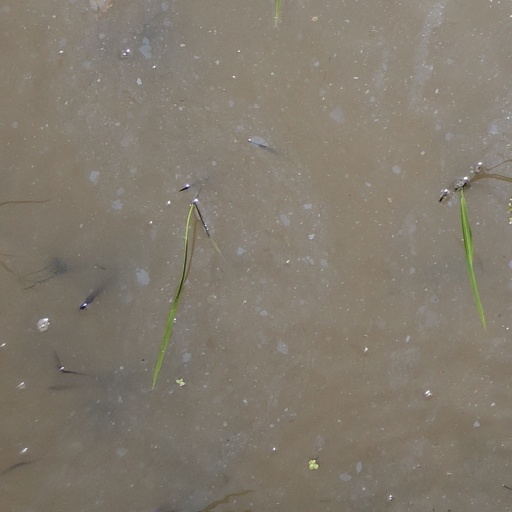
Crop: rice